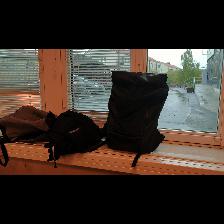
Label: NonHuman